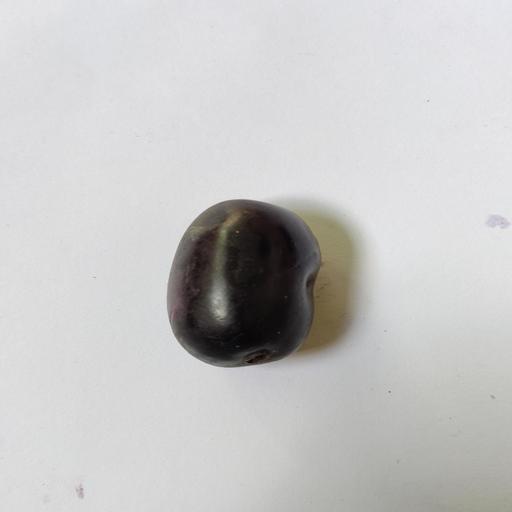
Crop type: Berry